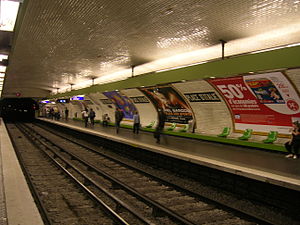
Place d'Italie (metrostation) / Galleri
Place d'Italie er en station på metronettet i Paris, beliggende centralt i 13. arrondissement. Stationen er endestation for metrolinje 5 og desuden station og krydsningspunkt for metrolinjerne 6 og 7. Stationen blev åbnet 24. april 1906 som en del af den metrolinje, der dengang hed 2 Sud. Stationen var i STIF's statistik for 2004 den ottende mest trafikerede station i Paris med 13,10 millioner passagerer.